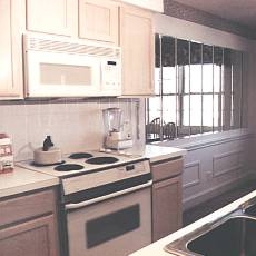
Room type: kitchen